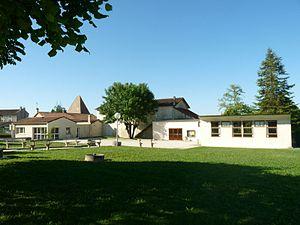
Salle des fêtes d'Aignes-et-Puypéroux (16), France. Derrière la mairie.
Aignes-et-Puypéroux est une ancienne commune du Sud-Ouest de la France, située dans le département de la Charente.